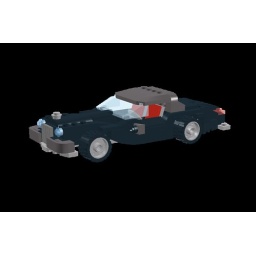
Inspired by model of a red car on page 78 of BrickJournal(Issue 3, Volume 2)